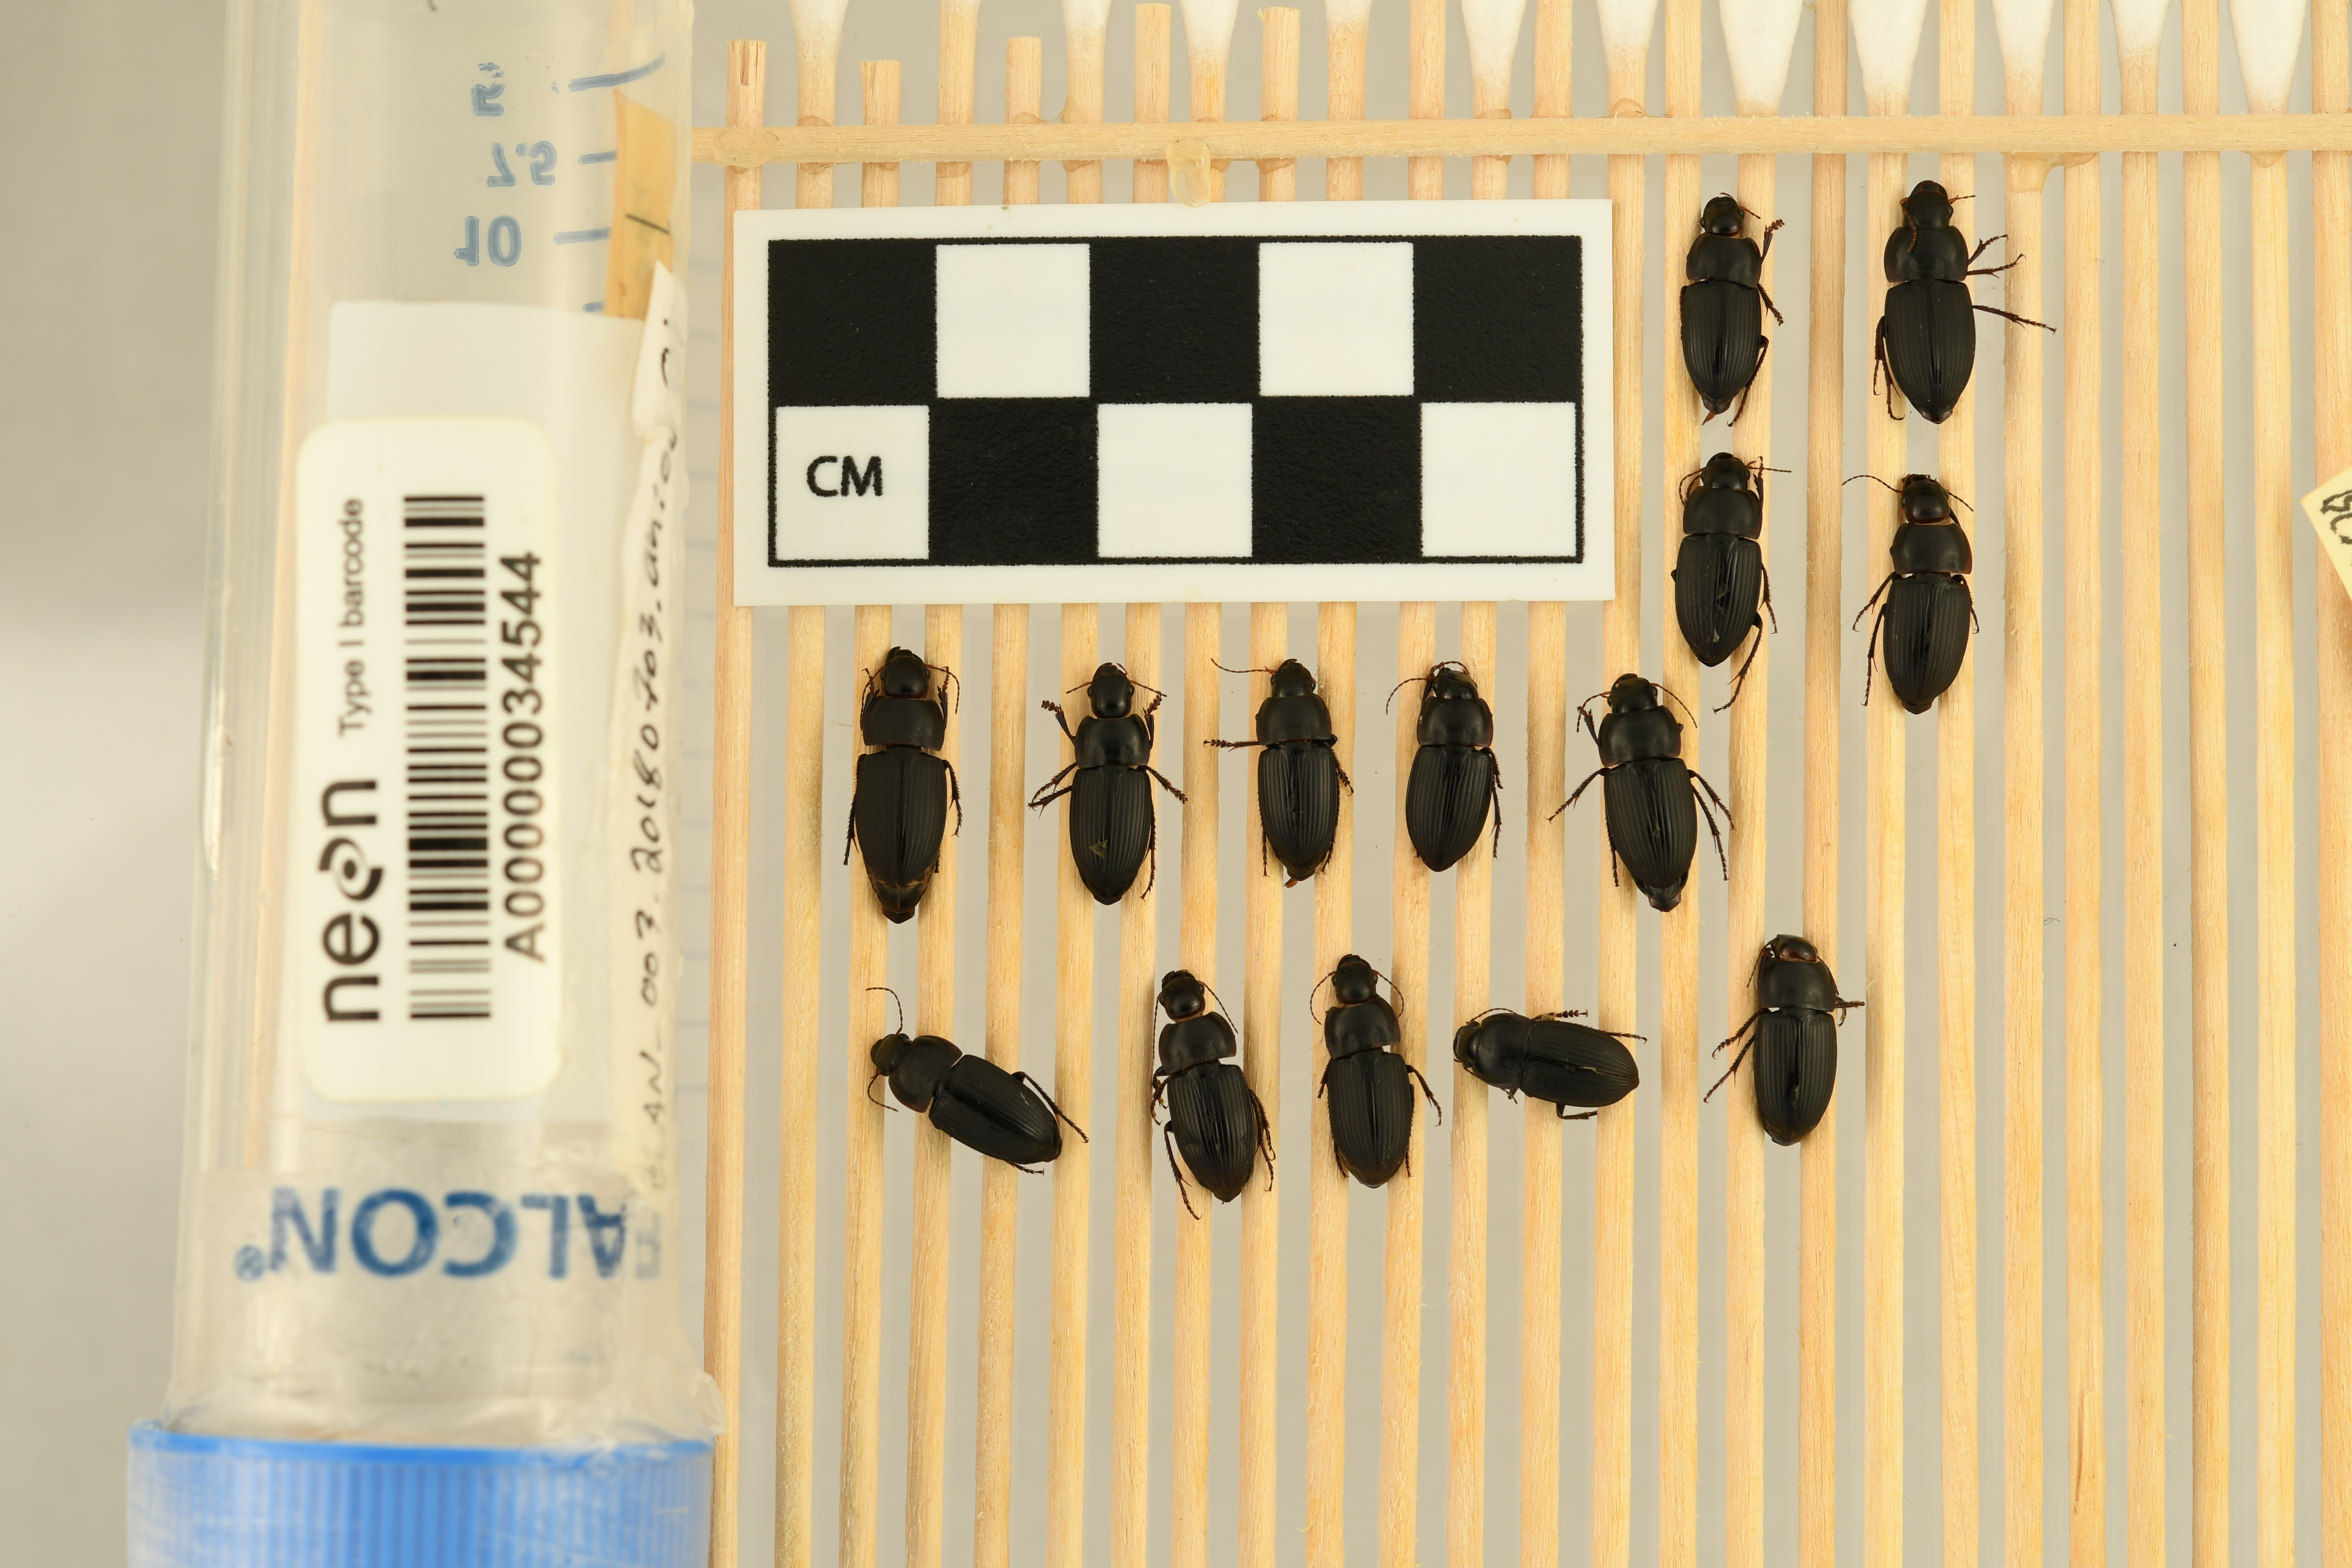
Anisodactylus ovularis — Blandy Experimental Farm Site, plot BLAN_003. Beetle 1, ElytraLength: 0.7942 cm (lying flat: Yes)

Anisodactylus ovularis — Blandy Experimental Farm Site, plot BLAN_003. Beetle 1, ElytraWidth: 0.4888 cm (lying flat: Yes)

Anisodactylus ovularis — Blandy Experimental Farm Site, plot BLAN_003. Beetle 2, ElytraWidth: 0.5428 cm (lying flat: Yes)

Anisodactylus ovularis — Blandy Experimental Farm Site, plot BLAN_003. Beetle 2, ElytraLength: 0.8414 cm (lying flat: Yes)

Anisodactylus ovularis — Blandy Experimental Farm Site, plot BLAN_003. Beetle 3, ElytraLength: 0.8067 cm (lying flat: Yes)

Anisodactylus ovularis — Blandy Experimental Farm Site, plot BLAN_003. Beetle 3, ElytraWidth: 0.537 cm (lying flat: Yes)

Anisodactylus ovularis — Blandy Experimental Farm Site, plot BLAN_003. Beetle 4, ElytraLength: 0.7983 cm (lying flat: Yes)

Anisodactylus ovularis — Blandy Experimental Farm Site, plot BLAN_003. Beetle 4, ElytraWidth: 0.5135 cm (lying flat: Yes)

Anisodactylus ovularis — Blandy Experimental Farm Site, plot BLAN_003. Beetle 5, ElytraLength: 0.8409 cm (lying flat: Yes)

Anisodactylus ovularis — Blandy Experimental Farm Site, plot BLAN_003. Beetle 5, ElytraWidth: 0.5433 cm (lying flat: Yes)

Anisodactylus ovularis — Blandy Experimental Farm Site, plot BLAN_003. Beetle 6, ElytraLength: 0.8021 cm (lying flat: Yes)

Anisodactylus ovularis — Blandy Experimental Farm Site, plot BLAN_003. Beetle 6, ElytraWidth: 0.504 cm (lying flat: Yes)

Anisodactylus ovularis — Blandy Experimental Farm Site, plot BLAN_003. Beetle 7, ElytraLength: 0.7635 cm (lying flat: Yes)

Anisodactylus ovularis — Blandy Experimental Farm Site, plot BLAN_003. Beetle 7, ElytraWidth: 0.4964 cm (lying flat: Yes)

Anisodactylus ovularis — Blandy Experimental Farm Site, plot BLAN_003. Beetle 8, ElytraLength: 0.762 cm (lying flat: Yes)

Anisodactylus ovularis — Blandy Experimental Farm Site, plot BLAN_003. Beetle 8, ElytraWidth: 0.5032 cm (lying flat: Yes)

Anisodactylus ovularis — Blandy Experimental Farm Site, plot BLAN_003. Beetle 9, ElytraLength: 0.8057 cm (lying flat: Yes)

Anisodactylus ovularis — Blandy Experimental Farm Site, plot BLAN_003. Beetle 9, ElytraWidth: 0.5585 cm (lying flat: Yes)

Anisodactylus ovularis — Blandy Experimental Farm Site, plot BLAN_003. Beetle 10, ElytraLength: 0.7803 cm (lying flat: Yes)

Anisodactylus ovularis — Blandy Experimental Farm Site, plot BLAN_003. Beetle 10, ElytraWidth: 0.5132 cm (lying flat: Yes)

Anisodactylus ovularis — Blandy Experimental Farm Site, plot BLAN_003. Beetle 11, ElytraLength: 0.792 cm (lying flat: Yes)

Anisodactylus ovularis — Blandy Experimental Farm Site, plot BLAN_003. Beetle 11, ElytraWidth: 0.5001 cm (lying flat: Yes)

Anisodactylus ovularis — Blandy Experimental Farm Site, plot BLAN_003. Beetle 12, ElytraLength: 0.8185 cm (lying flat: Yes)

Anisodactylus ovularis — Blandy Experimental Farm Site, plot BLAN_003. Beetle 12, ElytraWidth: 0.4983 cm (lying flat: Yes)

Anisodactylus ovularis — Blandy Experimental Farm Site, plot BLAN_003. Beetle 13, ElytraLength: 0.7187 cm (lying flat: Yes)

Anisodactylus ovularis — Blandy Experimental Farm Site, plot BLAN_003. Beetle 13, ElytraWidth: 0.5135 cm (lying flat: Yes)

Anisodactylus ovularis — Blandy Experimental Farm Site, plot BLAN_003. Beetle 14, ElytraLength: 0.7872 cm (lying flat: Yes)

Anisodactylus ovularis — Blandy Experimental Farm Site, plot BLAN_003. Beetle 14, ElytraWidth: 0.5117 cm (lying flat: Yes)